Mélamare

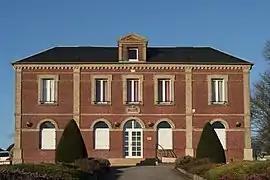
The town hall in Mélamare

Mélamare is a commune in the Seine-Maritime department in the Normandy region in northern France.